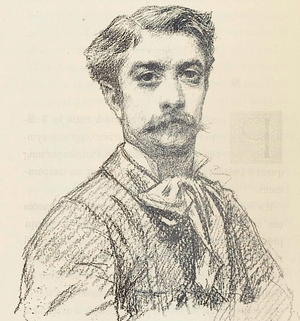
Paul Jamin, né le 9 février 1853 à Paris, où il est mort le 10 juillet 1903, est un peintre français appartenant au courant académique, qui s'est principalement consacré à la peinture d'histoire et au « paléoart ».